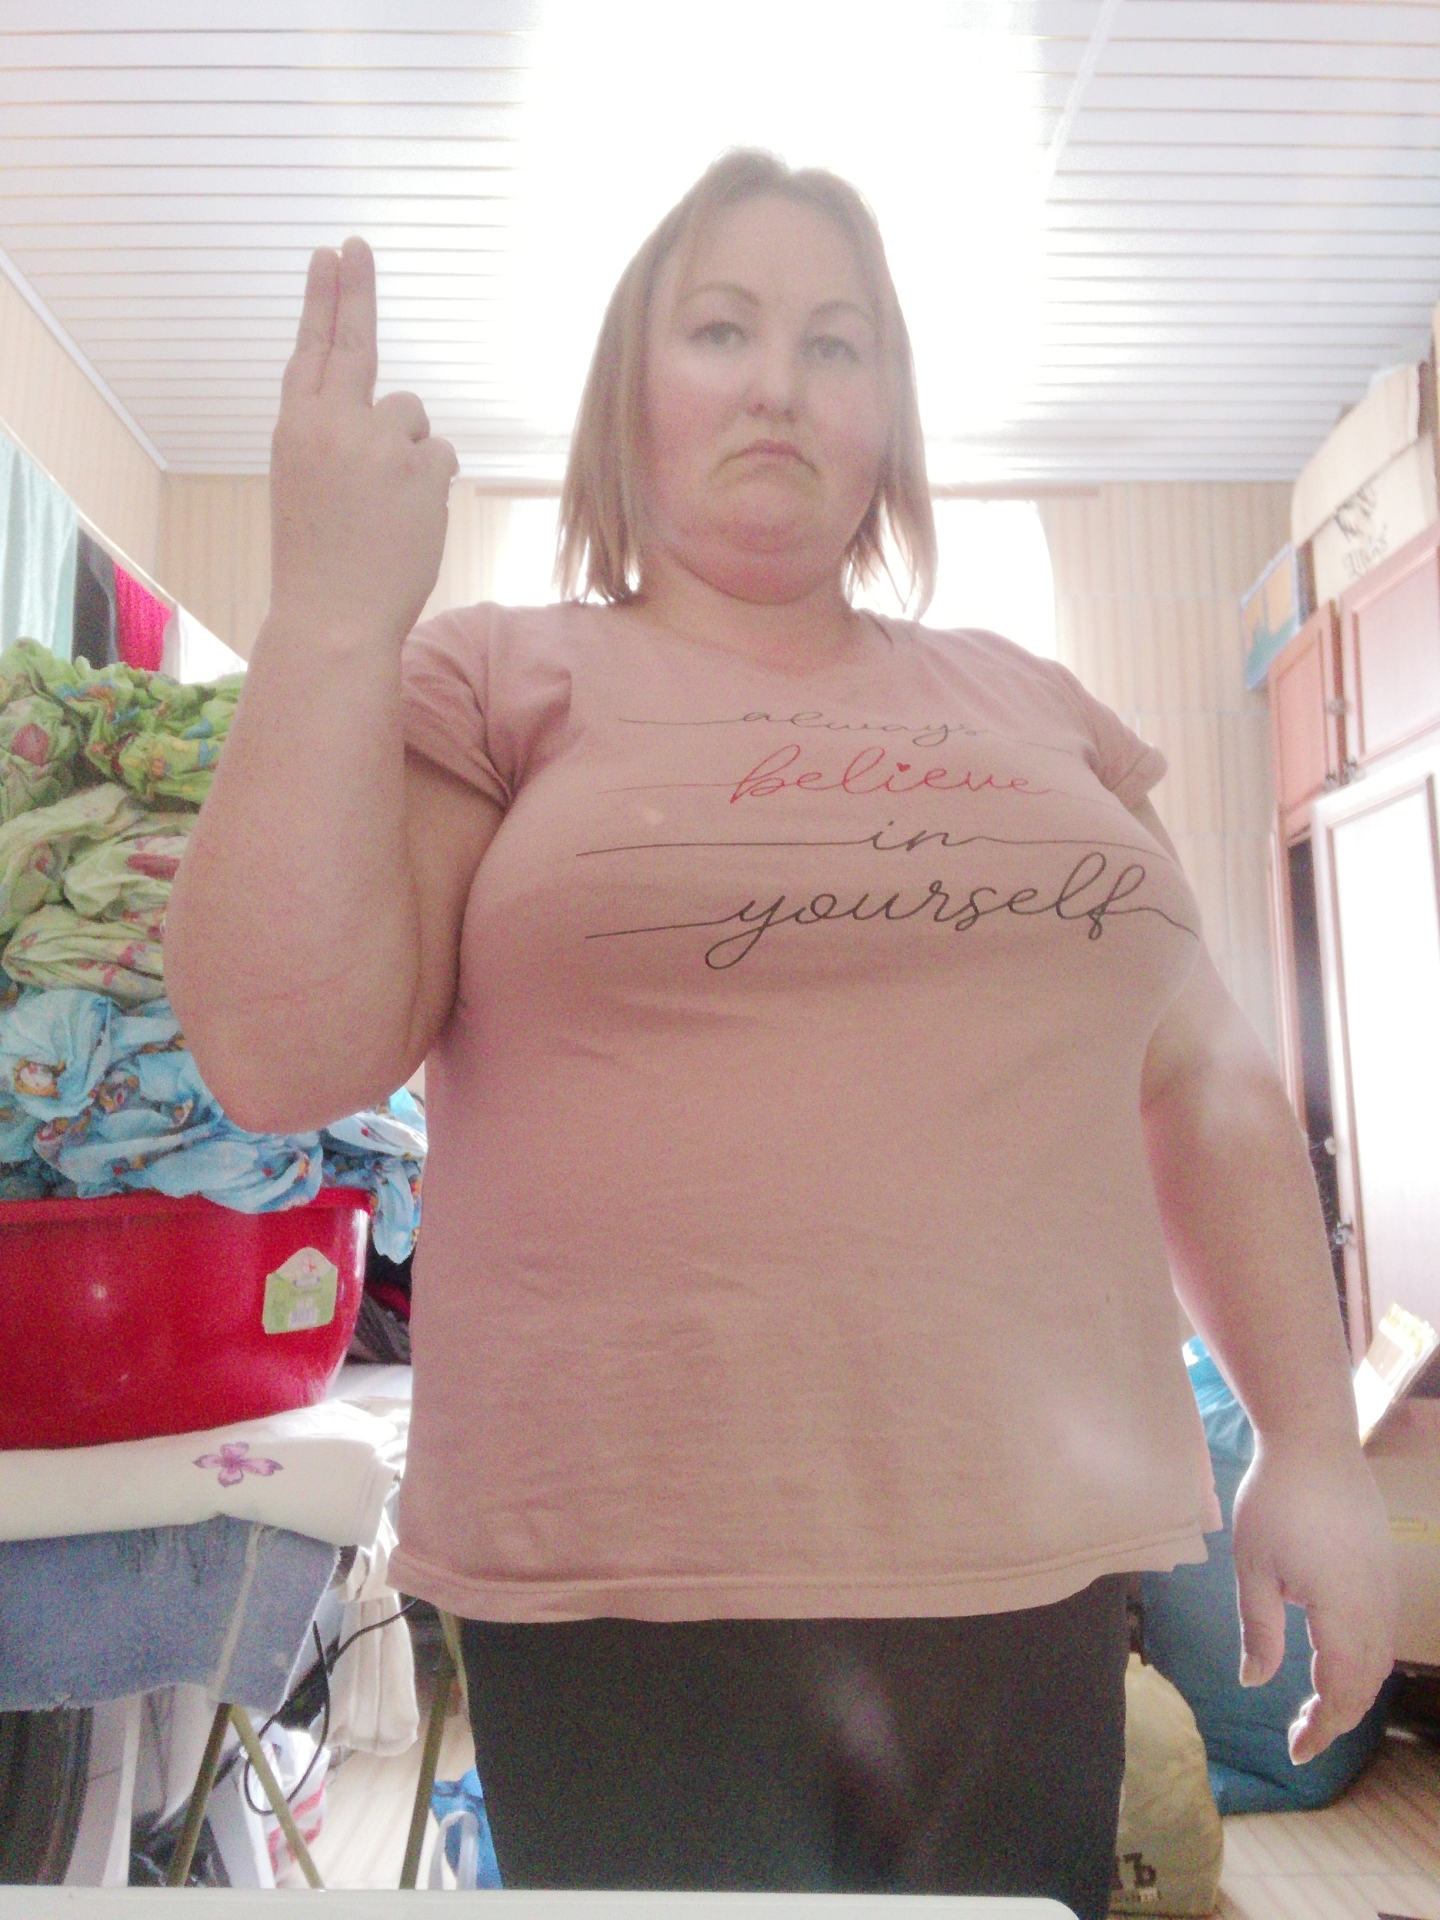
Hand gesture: two_up_inverted